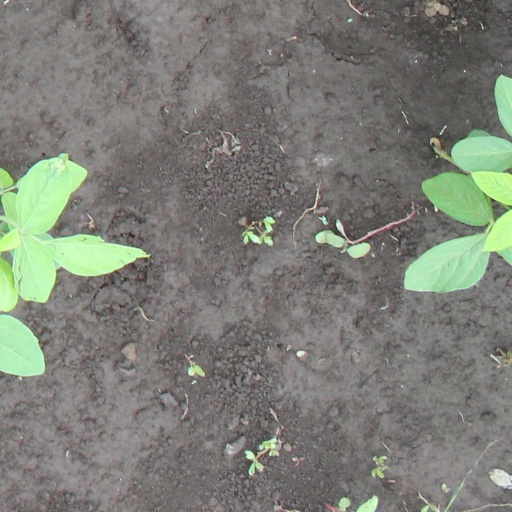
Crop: soybean